Gonzales Coques

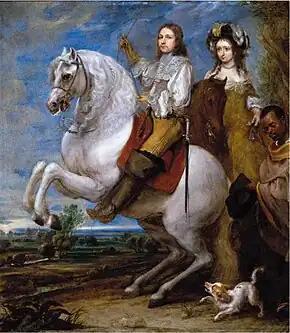
"Equestrian portrait of a couple"

Gonzales Coques was first registered in 1626–1627 at the Antwerp Guild of Saint Luke as a pupil of Pieter Brueghel the Younger or his son Pieter Brueghel III. David Rijckaert (it is not clear whether David Ryckaert I or his son David Rijckaert II is meant) is named as his teacher under a portrait engraved by Paulus Pontius after a self-portrait by Coques, which was included in Joannes Meyssens' publication "Images de divers hommes d'esprit sublime" of 1649 and later re-used in Cornelis de Bie's book Het Gulden Cabinet of 1661. Coques became a master in the Guild of Saint Luke in the Guild year 1640–1641. He married on 11 August 1643 with Catharina Ryckaert (died on 2 July 1674) who was the daughter of David Rijckaert II, his presumed master. The prominent Antwerp painter David Ryckaert III was therefore his brother-in-law. Their daughter Catharina Gonzaline was (already) born on 5 January 1644. A second daughter was born from this marriage.